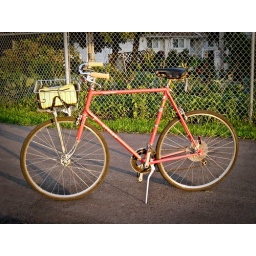
basket bike in morning light2